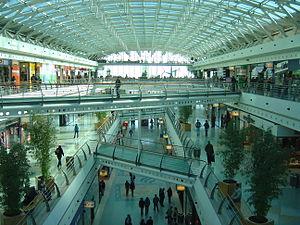
« Jamais sans doute dans l’histoire […] le thème du progrès n’a à ce point interrogé l’humanité dans son ensemble et l’humanité propre à chaque individu. »
Répandu surtout dans la seconde moitié du XXᵉ siècle, le concept de « société de consommation » renvoie à l'idée d'un système économique et social fondé sur la création et la stimulation systématique d'un désir de profiter de biens de consommation et de services dans des proportions toujours plus importantes.